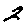
Label: 2